Metallurgical Laboratory

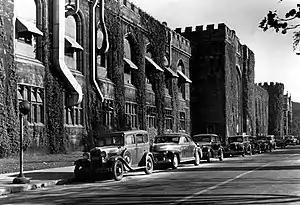
Stagg Field at the University of Chicago. The stadium was razed in 1957.

Between 15 September and 15 November 1942, groups under Herbert L. Anderson and Walter Zinn constructed sixteen experimental reactors (known at the time as "piles") under the Stagg Field stands. Fermi designed a new uranium and graphite pile that could be brought to criticality in a controlled, self-sustaining nuclear reaction. Construction at Argonne fell behind schedule due to Stone & Webster's difficulty recruiting enough skilled workers and obtaining the required building materials. This led to an industrial dispute, with union workers taking action over the recruitment of non-union labor. When it became clear that the materials for Fermi's new pile would be on hand before the new structure was completed, Compton approved a proposal from Fermi to build the pile under the stands at Stagg Field.